Paul McCartney

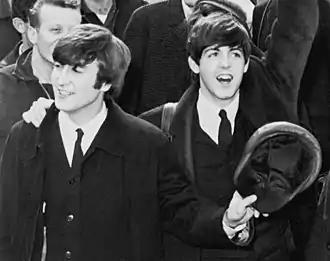
McCartney with John Lennon in 1964

McCartney played piano on several Beatles songs, including "She's a Woman", "For No One", "A Day in the Life", "Hello, Goodbye", "Lady Madonna", "Hey Jude", "Martha My Dear", "Let It Be" and "The Long and Winding Road". MacDonald considered the piano part in "Lady Madonna" as reminiscent of Fats Domino, and "Let It Be" as having a gospel rhythm. MacDonald called McCartney's Mellotron intro on "Strawberry Fields Forever" an integral feature of the song's character. McCartney played a Moog synthesiser on the Beatles song "Maxwell's Silver Hammer" and the Wings track "Loup (1st Indian on the Moon)". Ingham described the Wings songs "With a Little Luck" and "London Town" as being "full of the most sensitive pop synthesizer touches".